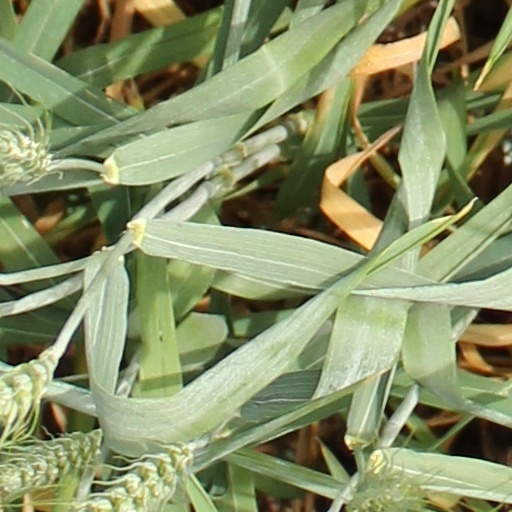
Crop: wheat